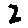
Label: 2